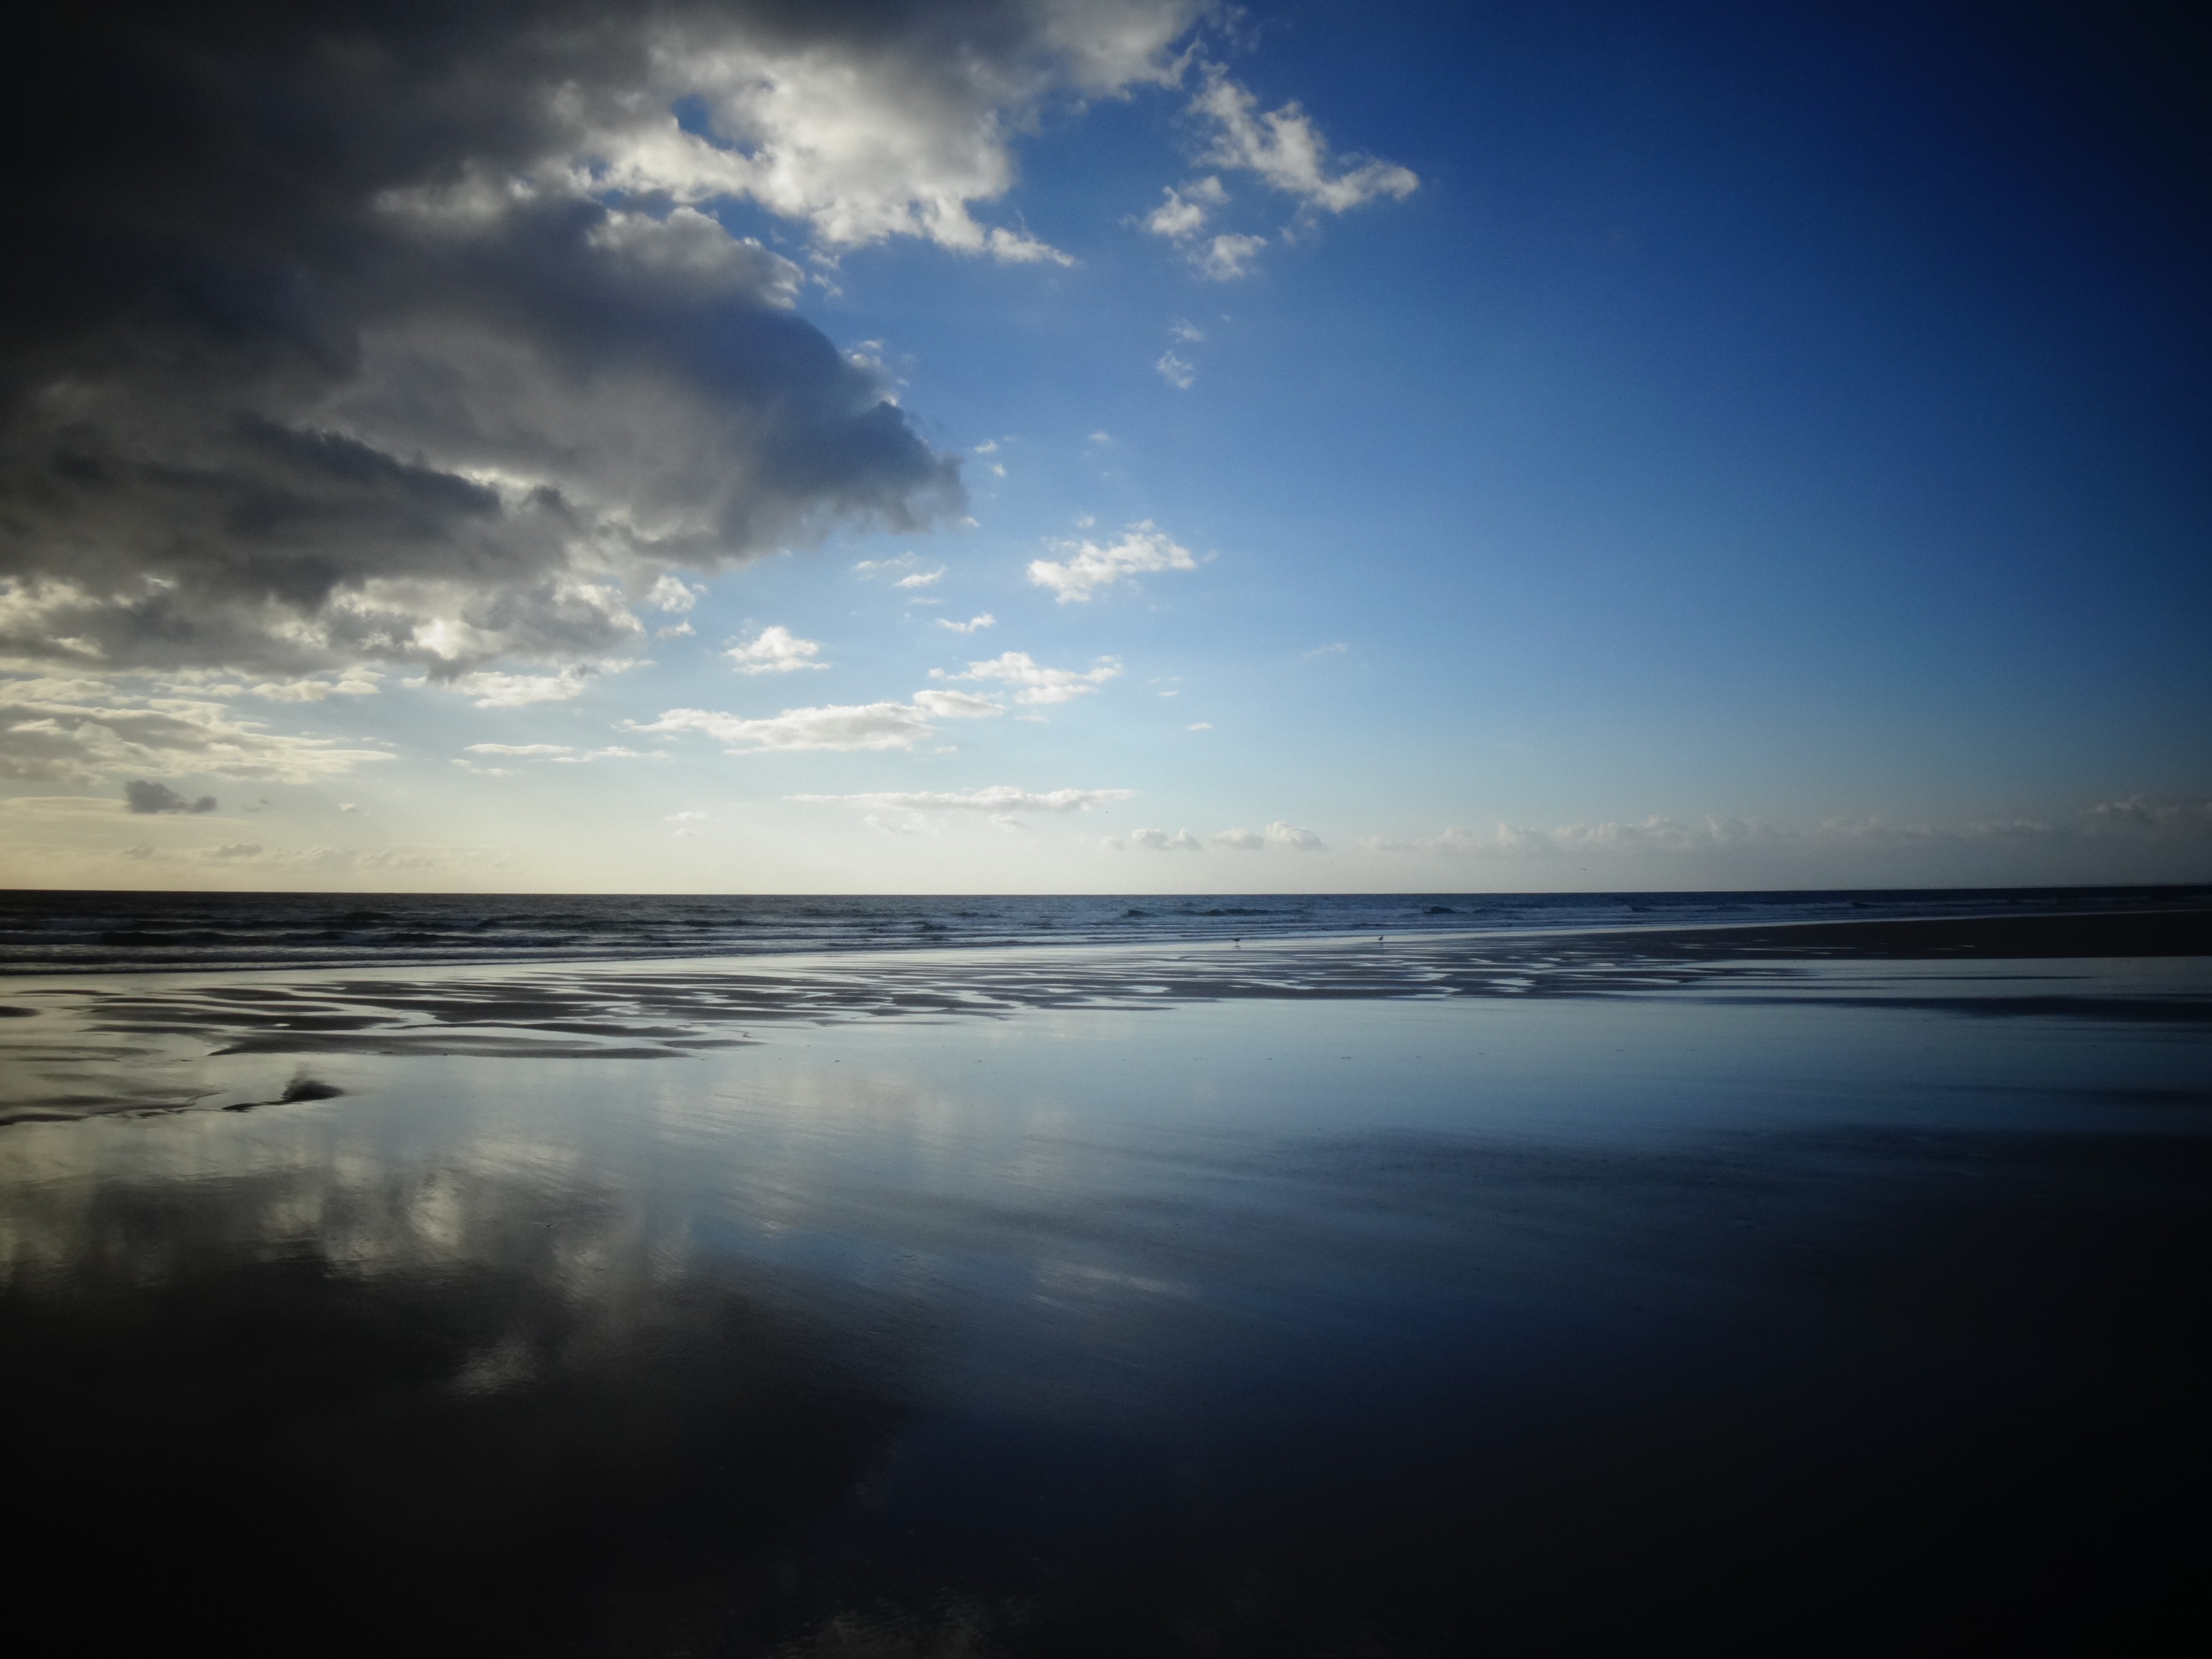
beach, sea, coast, water, nature, sand, ocean, horizon, light, cloud, sky, sun, sunrise, sunset, sunlight, morning, shore, wave, dawn, atmosphere, dusk, evening, reflection, weather, rest, body of water, clouds, reflections, abendstimmung, mirroring, brittany, wind wave